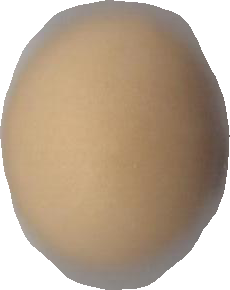
Variety: Dega